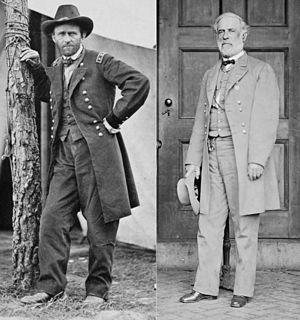
Robert Edward Lee, né le 19 janvier 1807 à la plantation de Stratford Hall et mort le 12 octobre 1870 à Lexington, est un militaire américain.
La guerre de Sécession fut le premier conflit qui vit l'usage intensif du chemin de fer à des fins militaires, préfigurant le rôle clé qu'il sera appelé par la suite à jouer dans la Guerre franco-prussienne de 1870, la Guerre des Boers et surtout la Première Guerre mondiale.
L'Overland campaign, également connue sous le nom de Grant's Overland Campaign ou Wilderness Campaign, est une série de batailles en Virginie, de mai à juin 1864, au cours de la guerre de Sécession. Le lieutenant-général Ulysses S. Grant, général en chef de toutes les armées de l'Union, dirige les opérations de l'Armée du Potomac du major-général George G. Meade et d'autres forces contre l'Armée de Virginie du Nord du général confédéré Robert E. Lee. Bien que Grant subisse de terribles pertes et de multiples défaites tactiques au cours de cette campagne, elle est considérée comme une victoire stratégique de l'Union, qui poussa Lee à s'enfermer dans la ville assiégée de Petersburg.
La Campagne d'Appomattox est une série de batailles en Virginie, qui aboutissent à la reddition du général confédéré Robert E. Lee de l'Armée de la Virginie du Nord qui symbolise la fin effective de la guerre de Sécession américaine.